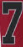
Number: 7